Kirkcaldy

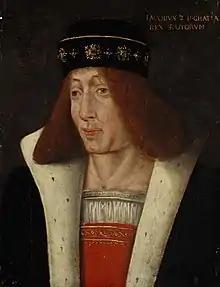
James II of Scotland ordered the building of Ravenscraig Castle, which was completed by his widow Mary of Guelders.

Kirkcaldy Galleries is home to the town's museum and art gallery and central library. The building opened in 1925 under its former name of Kirkcaldy Museum and Art Gallery and was extended to provide a main library in 1928. In 2011, the building was closed to allow a £2.4 million renovation which was completed in June 2013. The work resulted in the integration of the facilities within the building through a single entrance and reception desk. The building also adopted its present name.